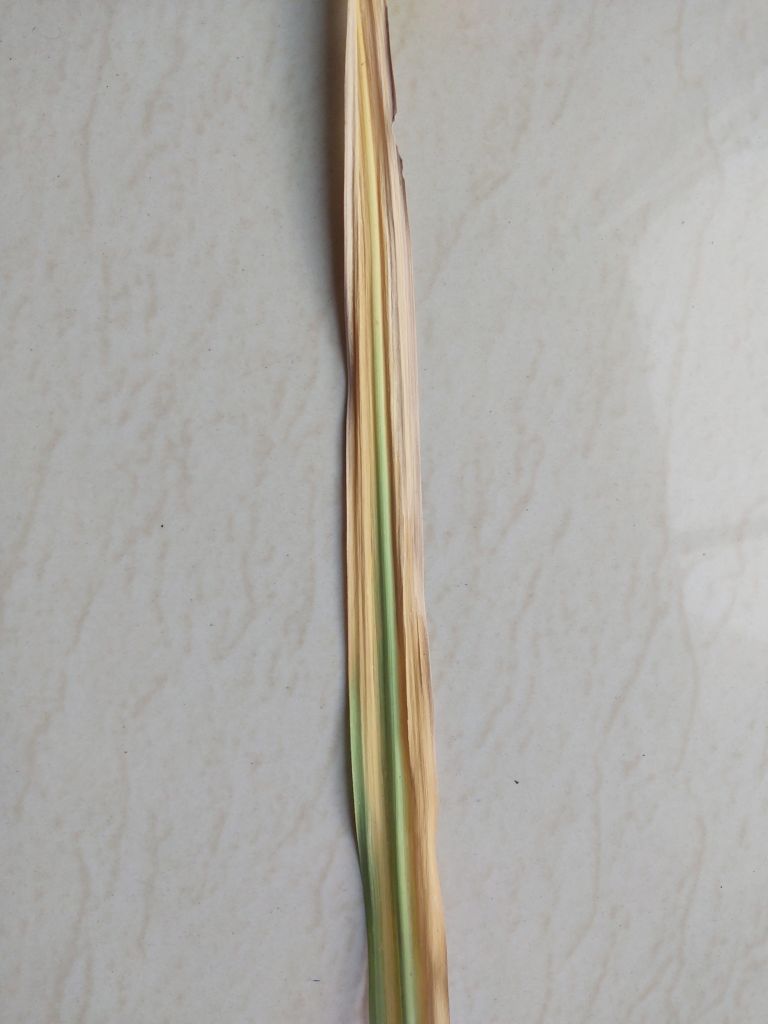
Label: Yellow Leaf